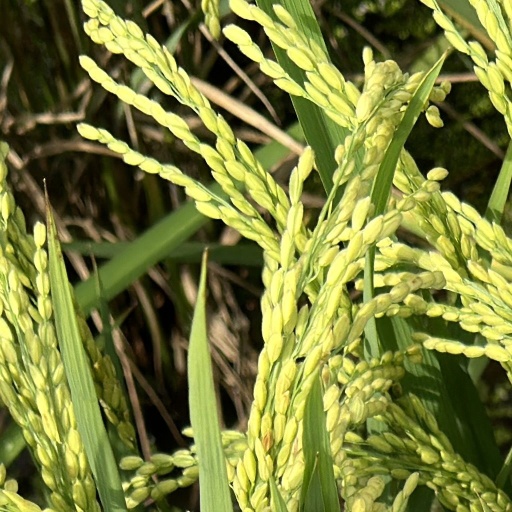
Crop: rice